British home front during World War II

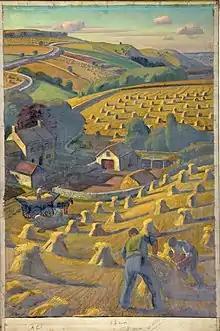
'Harvesting' by Adrian Allinson promoted English agriculture and the "Dig for Victory" campaign

When war broke out in 1939, Great Britain, as an island nation, was dependent on goods imported by sea for many of its supplies. The days of significant air cargo traffic had yet to arrive but would have been equally vulnerable to enemy attack. Although the term was not used in those days, there was an immediate recourse to recycling to conserve scarce resources. Garden railings were removed for their scrap metal and aluminium kitchen saucepans were collected for their potential in the aircraft industry. Whilst there may have been undue optimism of some of the benefits, nevertheless, the whole population was involved in a practical way in contributing to the war effort.